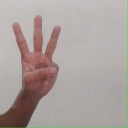
अक्षर: व